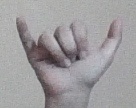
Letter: ya